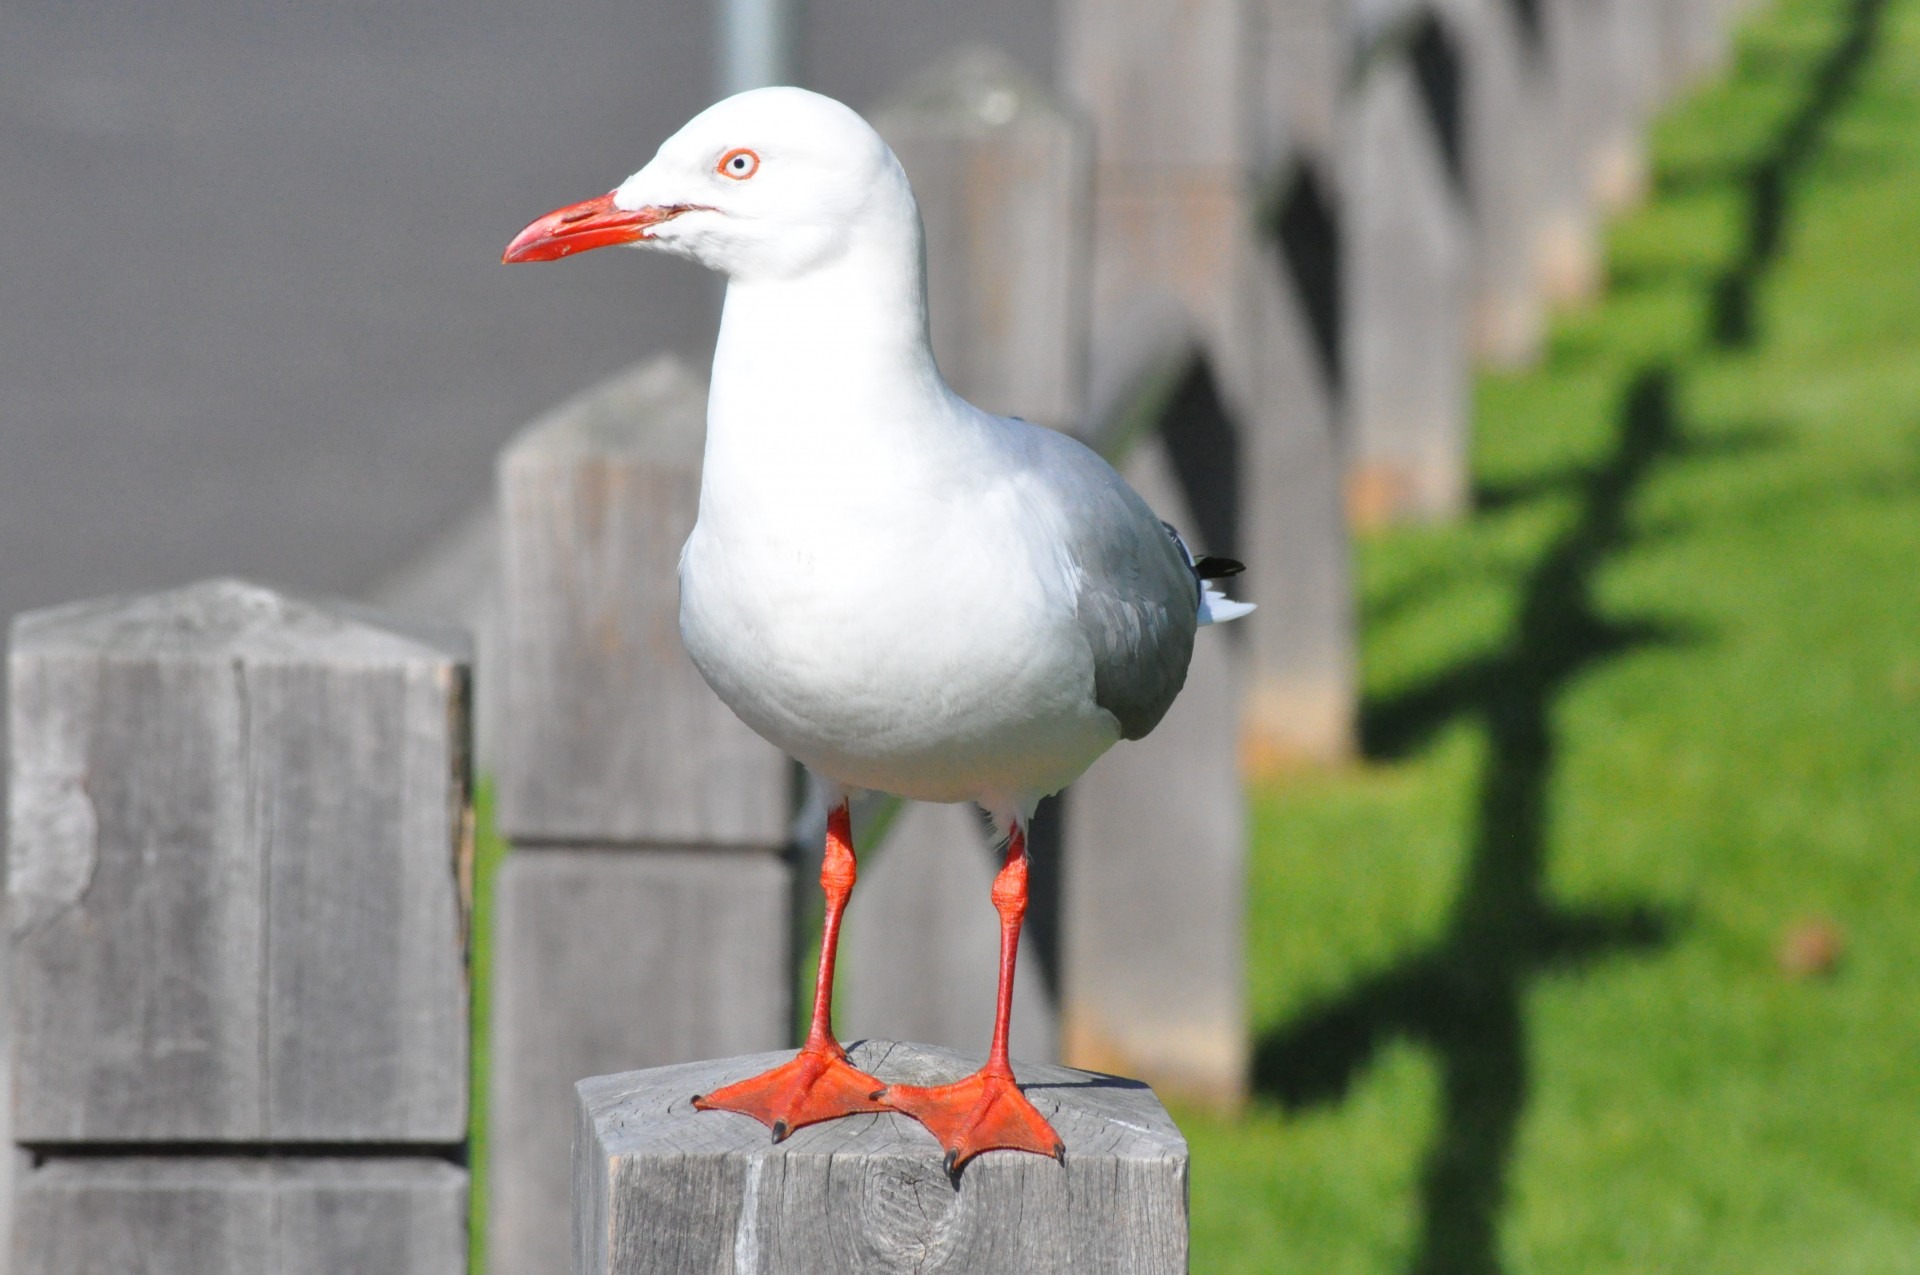
beach, ocean, bird, seabird, seagull, wildlife, gull, beak, avian, fauna, vertebrate, waterbird, charadriiformes